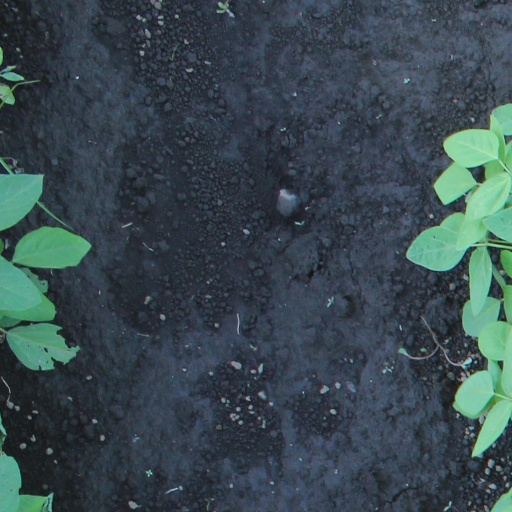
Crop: soybean